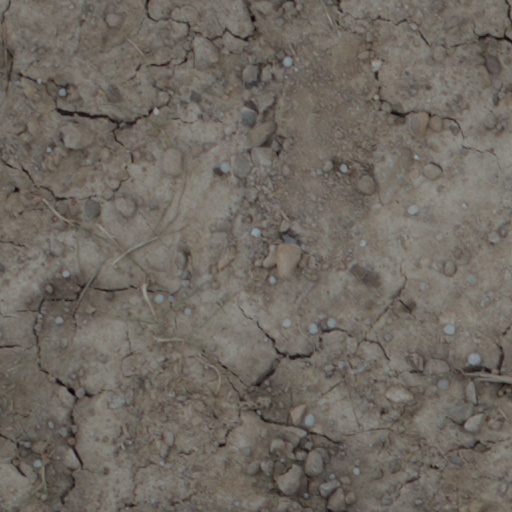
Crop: wheat